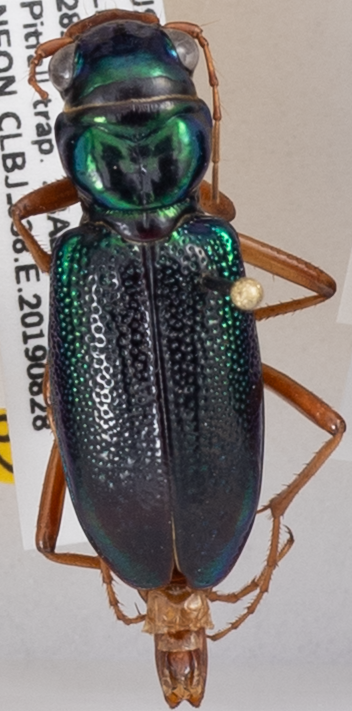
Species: Tetracha virginica
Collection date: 2019-08-28
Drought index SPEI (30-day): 0.17
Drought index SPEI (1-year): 1.69
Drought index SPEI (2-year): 0.32